Little Manatee River

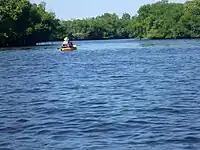
Kayaker on the Little Manatee River

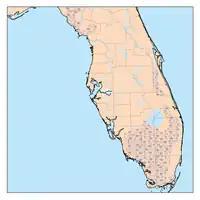
Map of the river (highlighted in dark blue at the center)

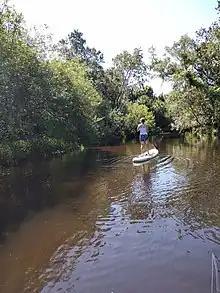
Heading up river from the Little Manatee River State Park kayak launch

The Little Manatee River flows , from east of Fort Lonesome, Florida South of Hwy 674 and Earl Reynolds Rd In Hillsborough County through southern Hillsborough County, Florida including towns such as Sun City, Florida, and Gulf City, Florida and northern Manatee County, Florida into Tampa Bay. It has a drainage basin of . It flows along the Little Manatee River State Park for part of its route. Portions of the river Such as Hayes Bayou and Mills Bayou have been designated as an Outstanding Florida Water and are part of the Cockroach Bay Aquatic Preserve.